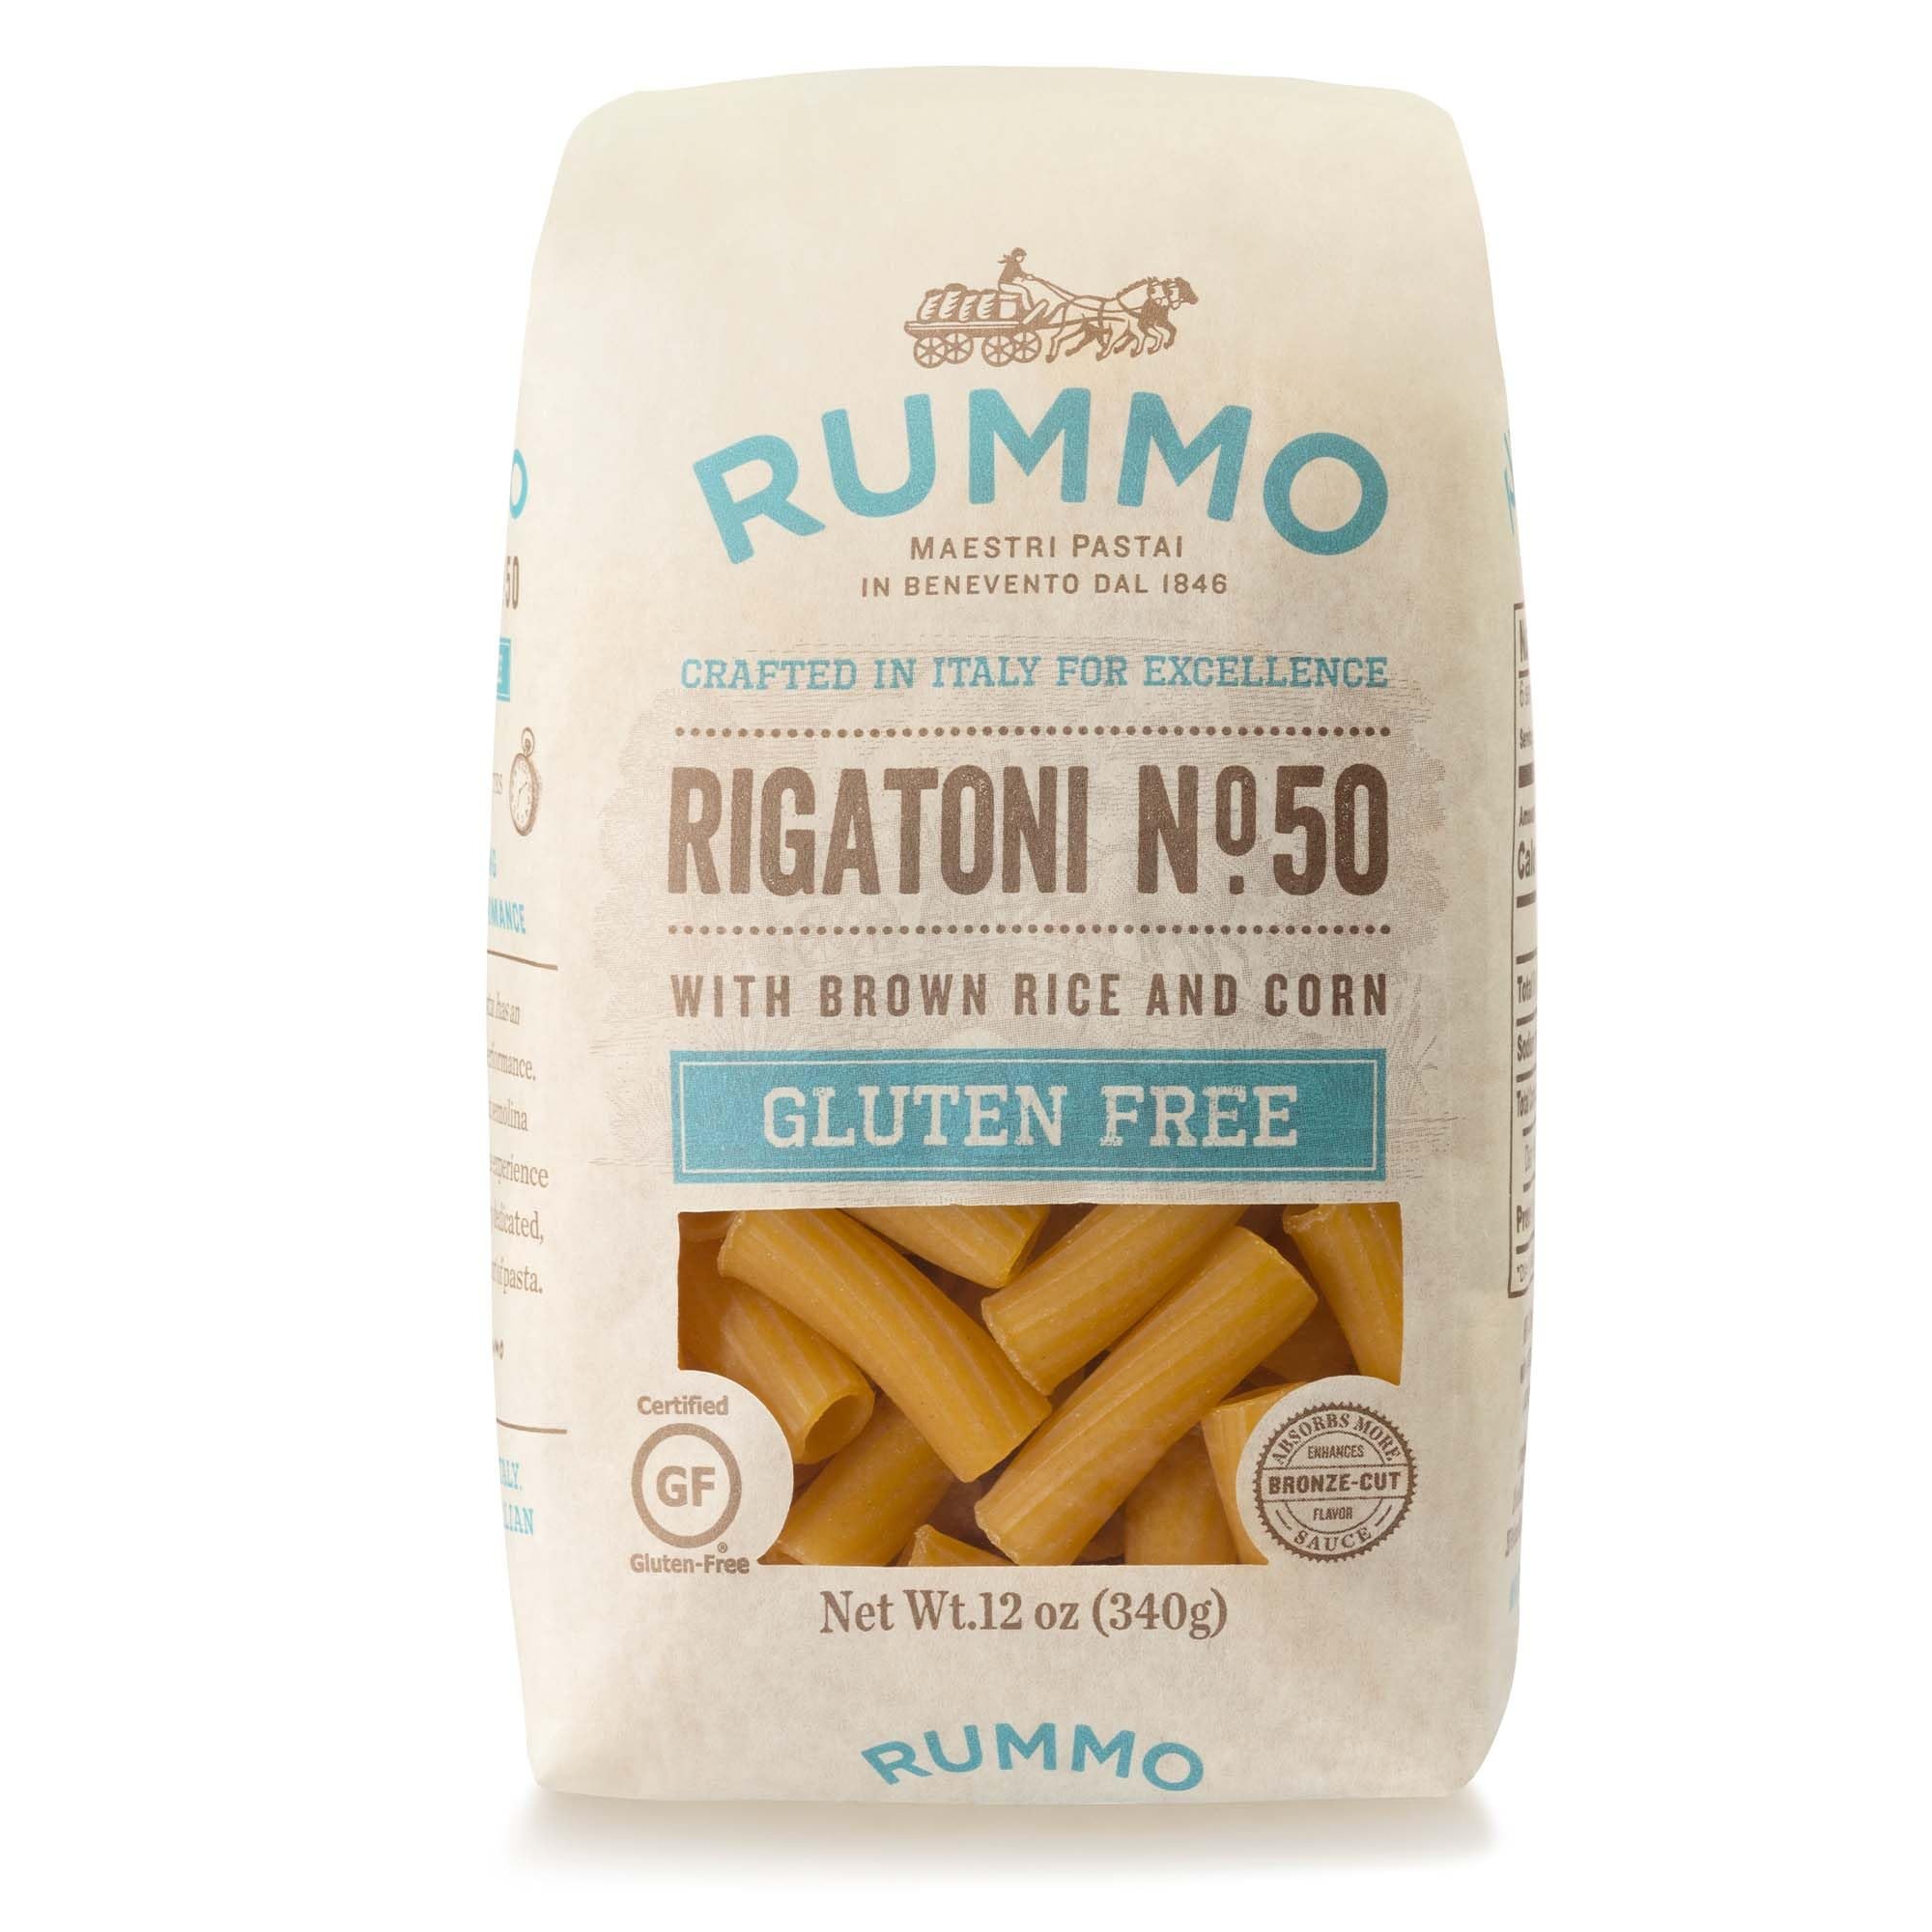
Item Name: Rummo Gluten Free Rigatoni N.50 - Gluten Free Pasta, Made with Corn & Rice, Rigatoni Pasta Noodles, Pasta from Italy - 12 Ounce (Pack of 1)
Bullet Point 1: VERSATILE PAIRING - The ample, ridged tubes of Rigatoni, allows the sauce to cling to the ridges and enhance the overall flavor, making it versatile in various dishes
Bullet Point 2: RESTAURANT QUALITY - With a cooking time of just 11 minutes, Rigatoni No.50 allows for a convenient and efficient meal, ideal for busy schedules without compromising on quality
Bullet Point 3: GLUTEN-FREE - Our pasta is crafted from a blend of rice and corn, providing a reliable gluten-free option, catering to individuals with gluten sensitivities or those seeking gluten-free alternatives
Bullet Point 4: SATISFYING TEXTURE - Despite being gluten-free, this pasta option maintains a satisfying texture, allowing you to enjoy your favorite Italian dishes without compromising on taste or mouthfeel
Bullet Point 5: MADE IN ITALY - Made in Bevento, located in the south of Italy, this pasta captures the essence of Italian culinary tradition, bringing an authentic touch to your table
Value: 12.0
Unit: Ounce

Price: 3.99